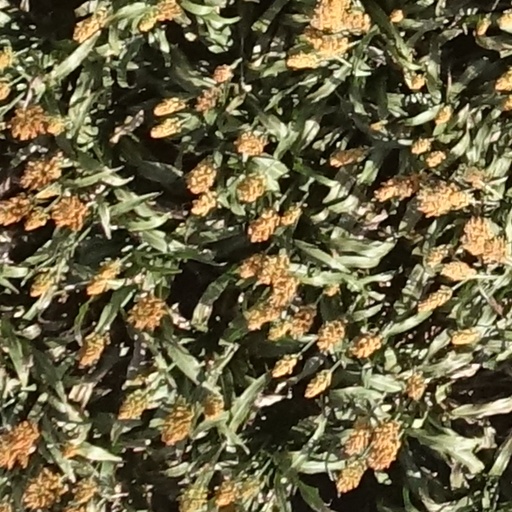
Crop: sorghum